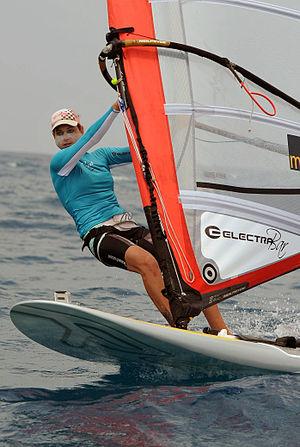
Lee Korzits, née le 25 mars 1984 à Hofit, est une véliplanchiste israélienne.